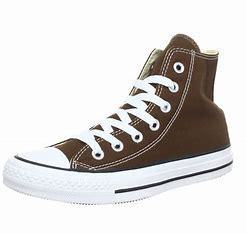
Brand: Converse
Model: Chuck Taylor